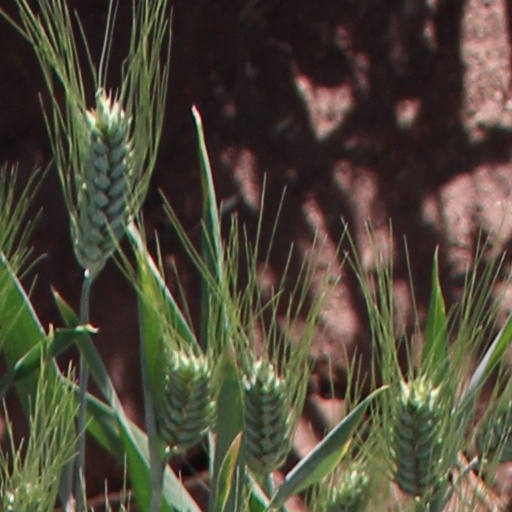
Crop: wheat